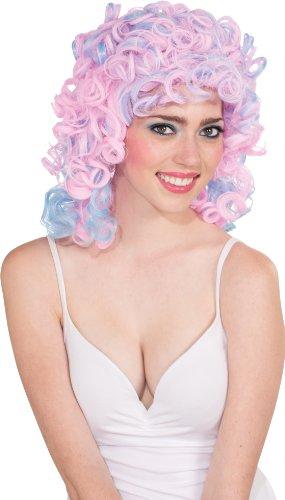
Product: Rubie's Adult 2-Tone Costume Wig
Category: Clothing, Shoes & Jewelry | Costumes & Accessories | Women | Wigs
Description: Costume wig crafted of synthetic fibers.
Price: $14.73